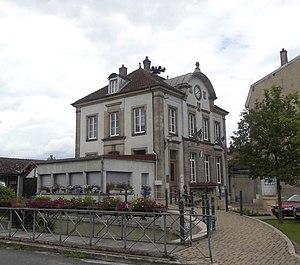
La mairie de Colombier-Fontaine
Colombier-Fontaine est une commune française située dans le département du Doubs, en région Bourgogne-Franche-Comté.